The Brides of Sodom

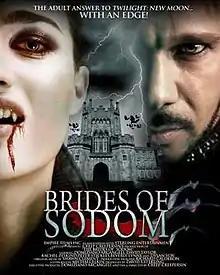
Film poster

The Brides of Sodom is an American horror film that was written and directed by Creep Creepersin. The film starred Domiziano Arcangeli, David Taylor and Rachel Zeskind. "The Brides of Sodom" was produced by Empire Films and Sterling Entertainment and features gay-for-pay porn idol, David Taylor in his first main role in a feature film.